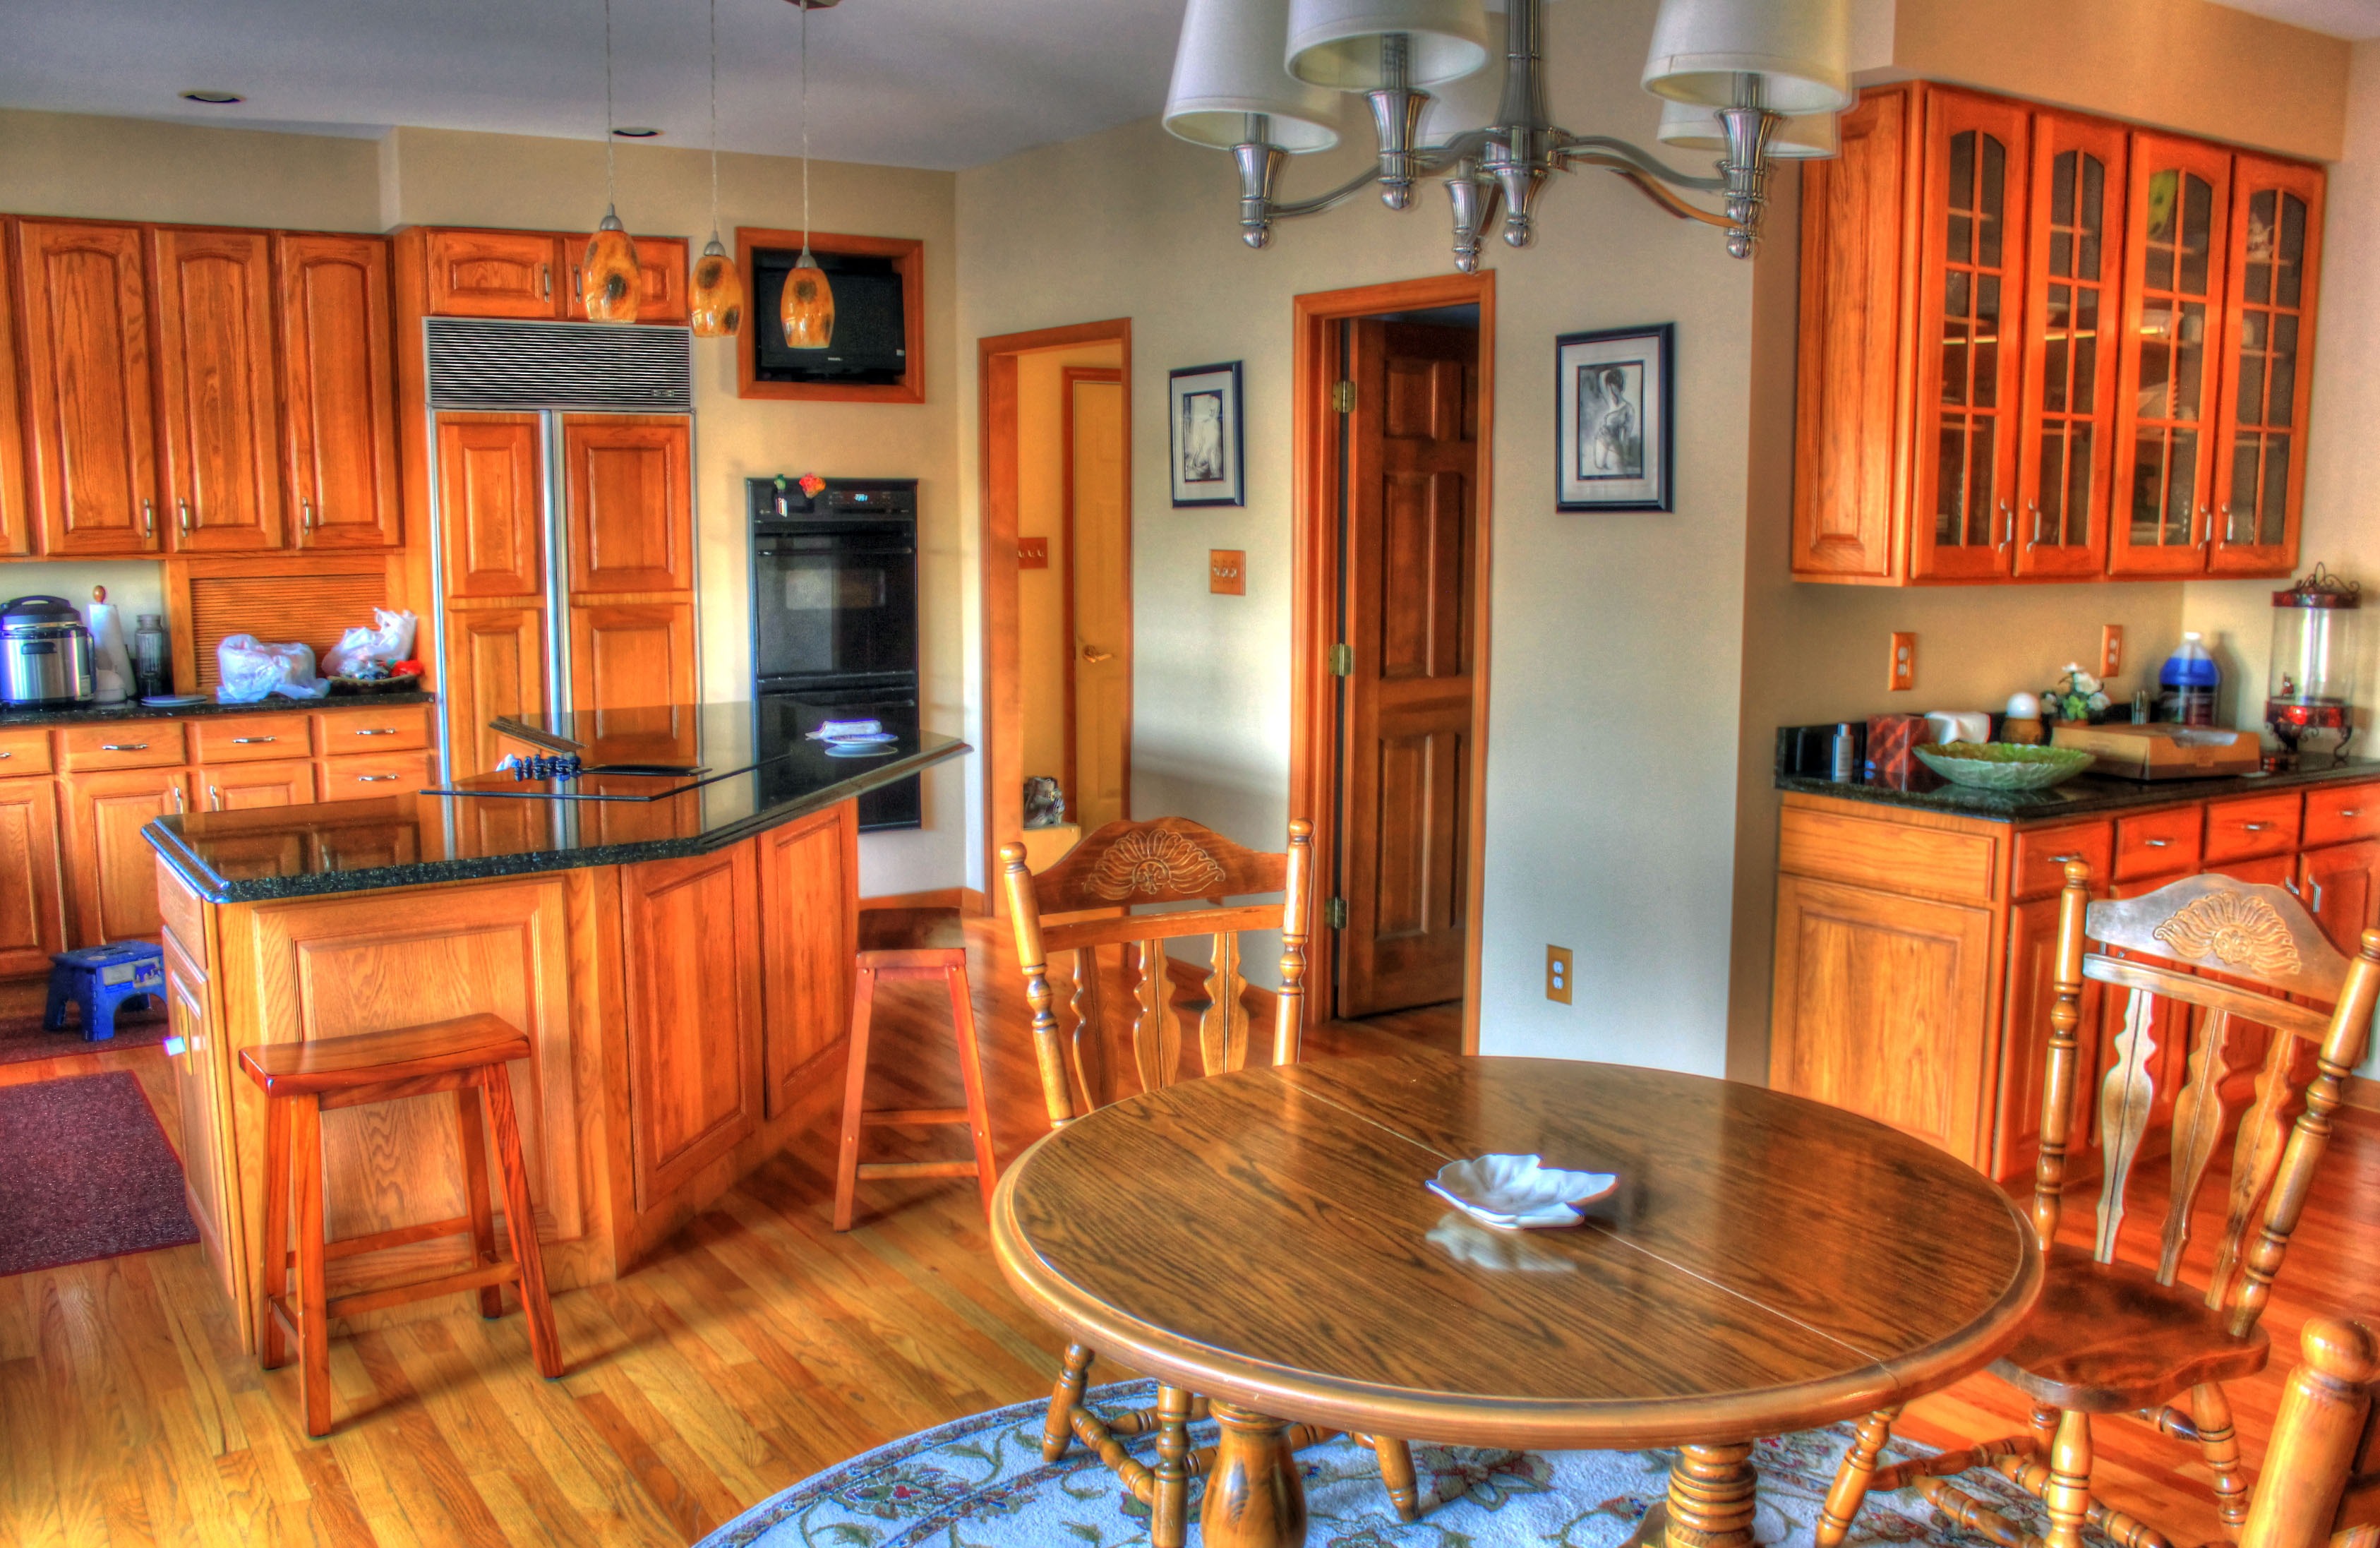
wood, villa, mansion, house, interior, home, counter, cottage, kitchen, property, room, interior design, living, design, hardwood, farmhouse, rooms, estate, real estate, dining room, interior decoration, recreation room